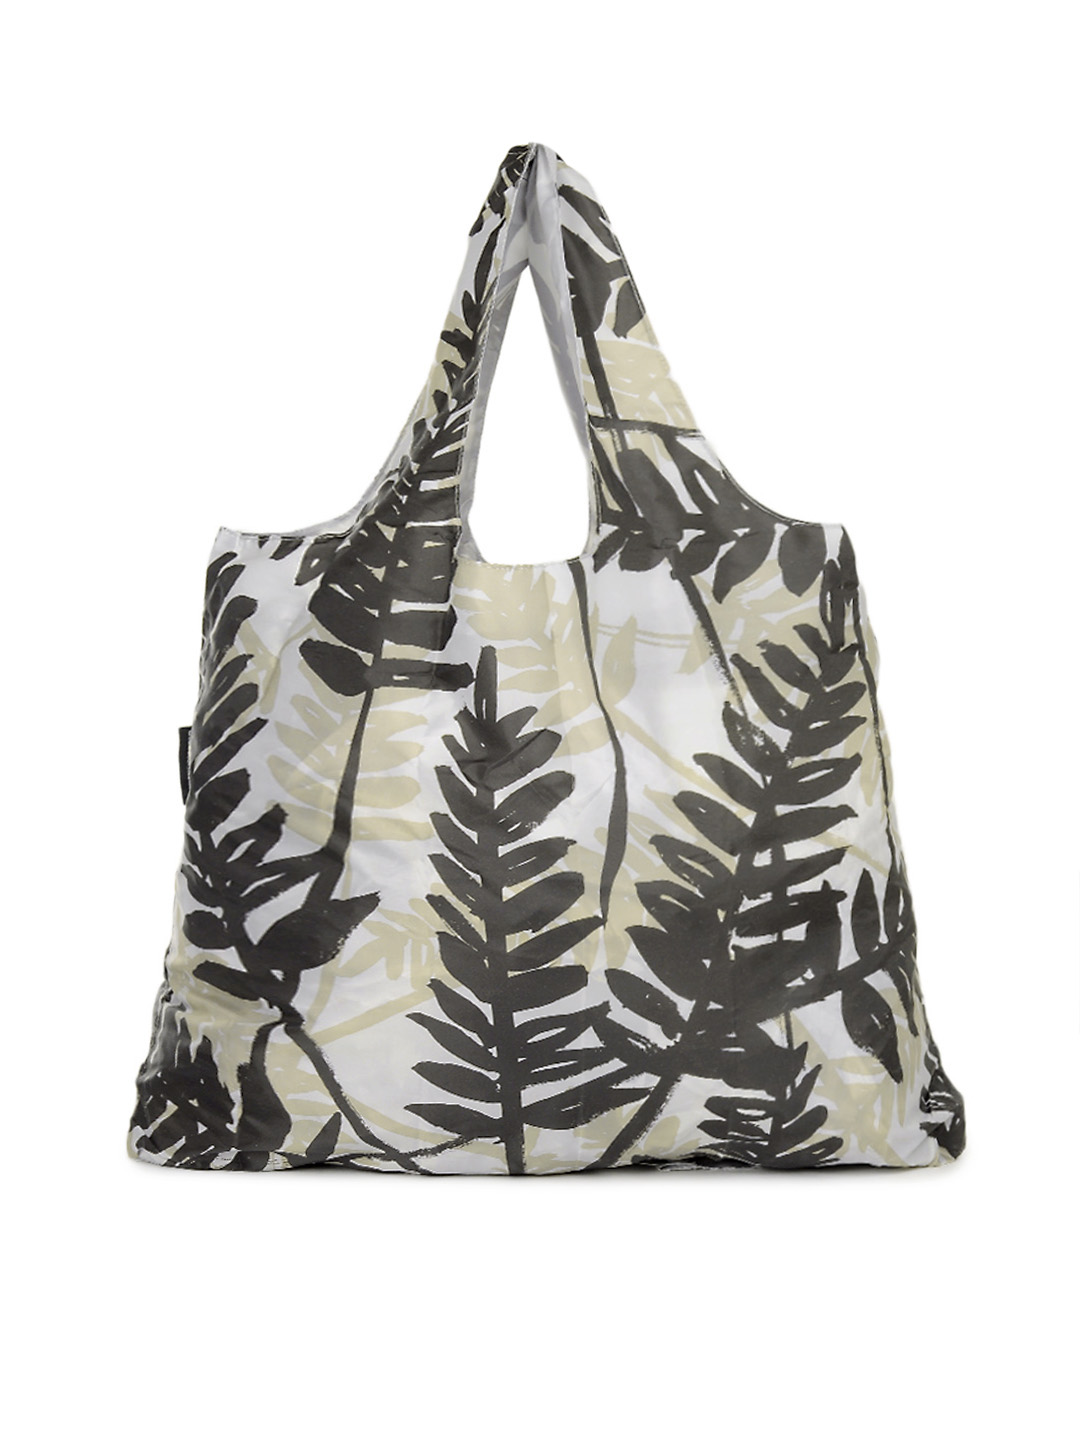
Envirosax Women Black & Grey Bag
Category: Accessories / Bags / Handbags
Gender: Women
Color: Black
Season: Winter 2012
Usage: Casual